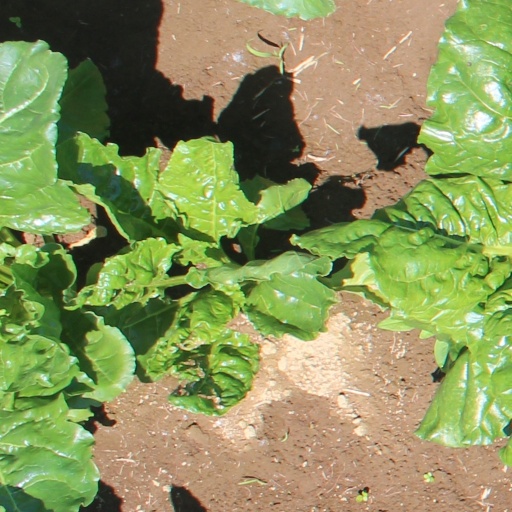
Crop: sugar beet